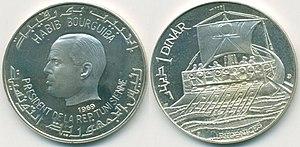
Pièce de 1 dinar tunisien (pièce commémorative), Tunisie
Habib Bourguiba, de son nom complet Habib Ben Ali Bourguiba, né probablement le 3 août 1903 à Monastir et mort le 6 avril 2000 dans la même ville, est un homme d'État tunisien, président de la République entre 1957 et 1987.